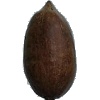
Label: Nut Pecan 1